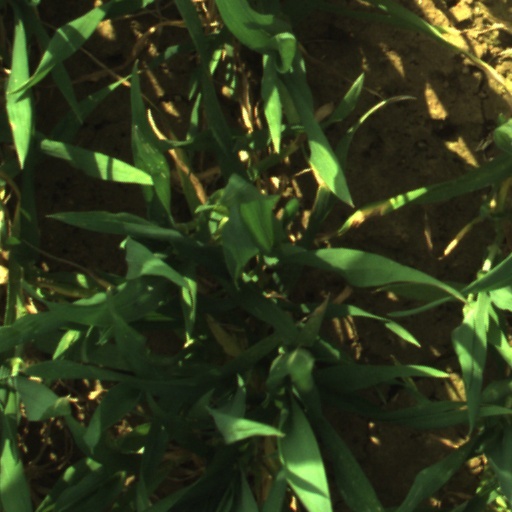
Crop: wheat